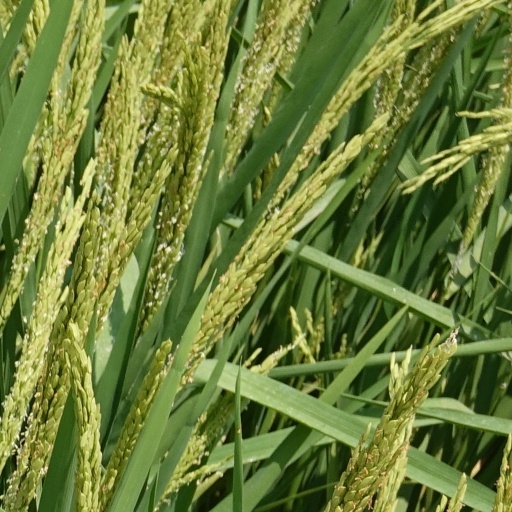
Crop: rice